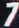
Number: 7